Vinaceite

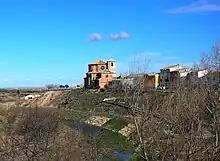
View of Vinaceite in the afternoon

Vinaceite is a municipality located in the Bajo Martín comarca, province of Teruel, Aragon, Spain. According to the 2004 census (INE), the municipality had a population of 281 inhabitants.